Baroque pearl

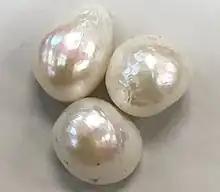
Spheroid baroque pearls

Baroque pearls are pearls with an irregular, non-spherical shape. Shapes can range from minor aberrations to distinctly ovoid, curved, pinched, or lumpy shapes. Most cultured freshwater pearls are baroque because freshwater pearls are mantle-tissue nucleated instead of bead nucleated. Cultured saltwater pearls can also be baroque, but tend to be more teardrop-shaped due to the use of a spherical nucleation bead.